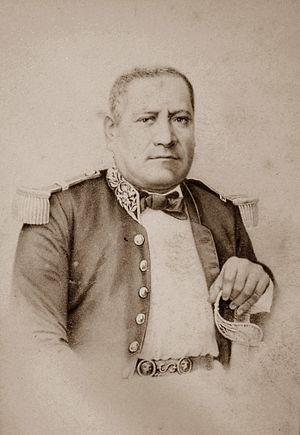
Ariʻifaʻaite, fut le second époux de la reine de Tahiti Pōmare IV et également le père du roi Pōmare V. Il fut titré prince consort lors de son mariage avec la reine Pōmare IV en 1832.